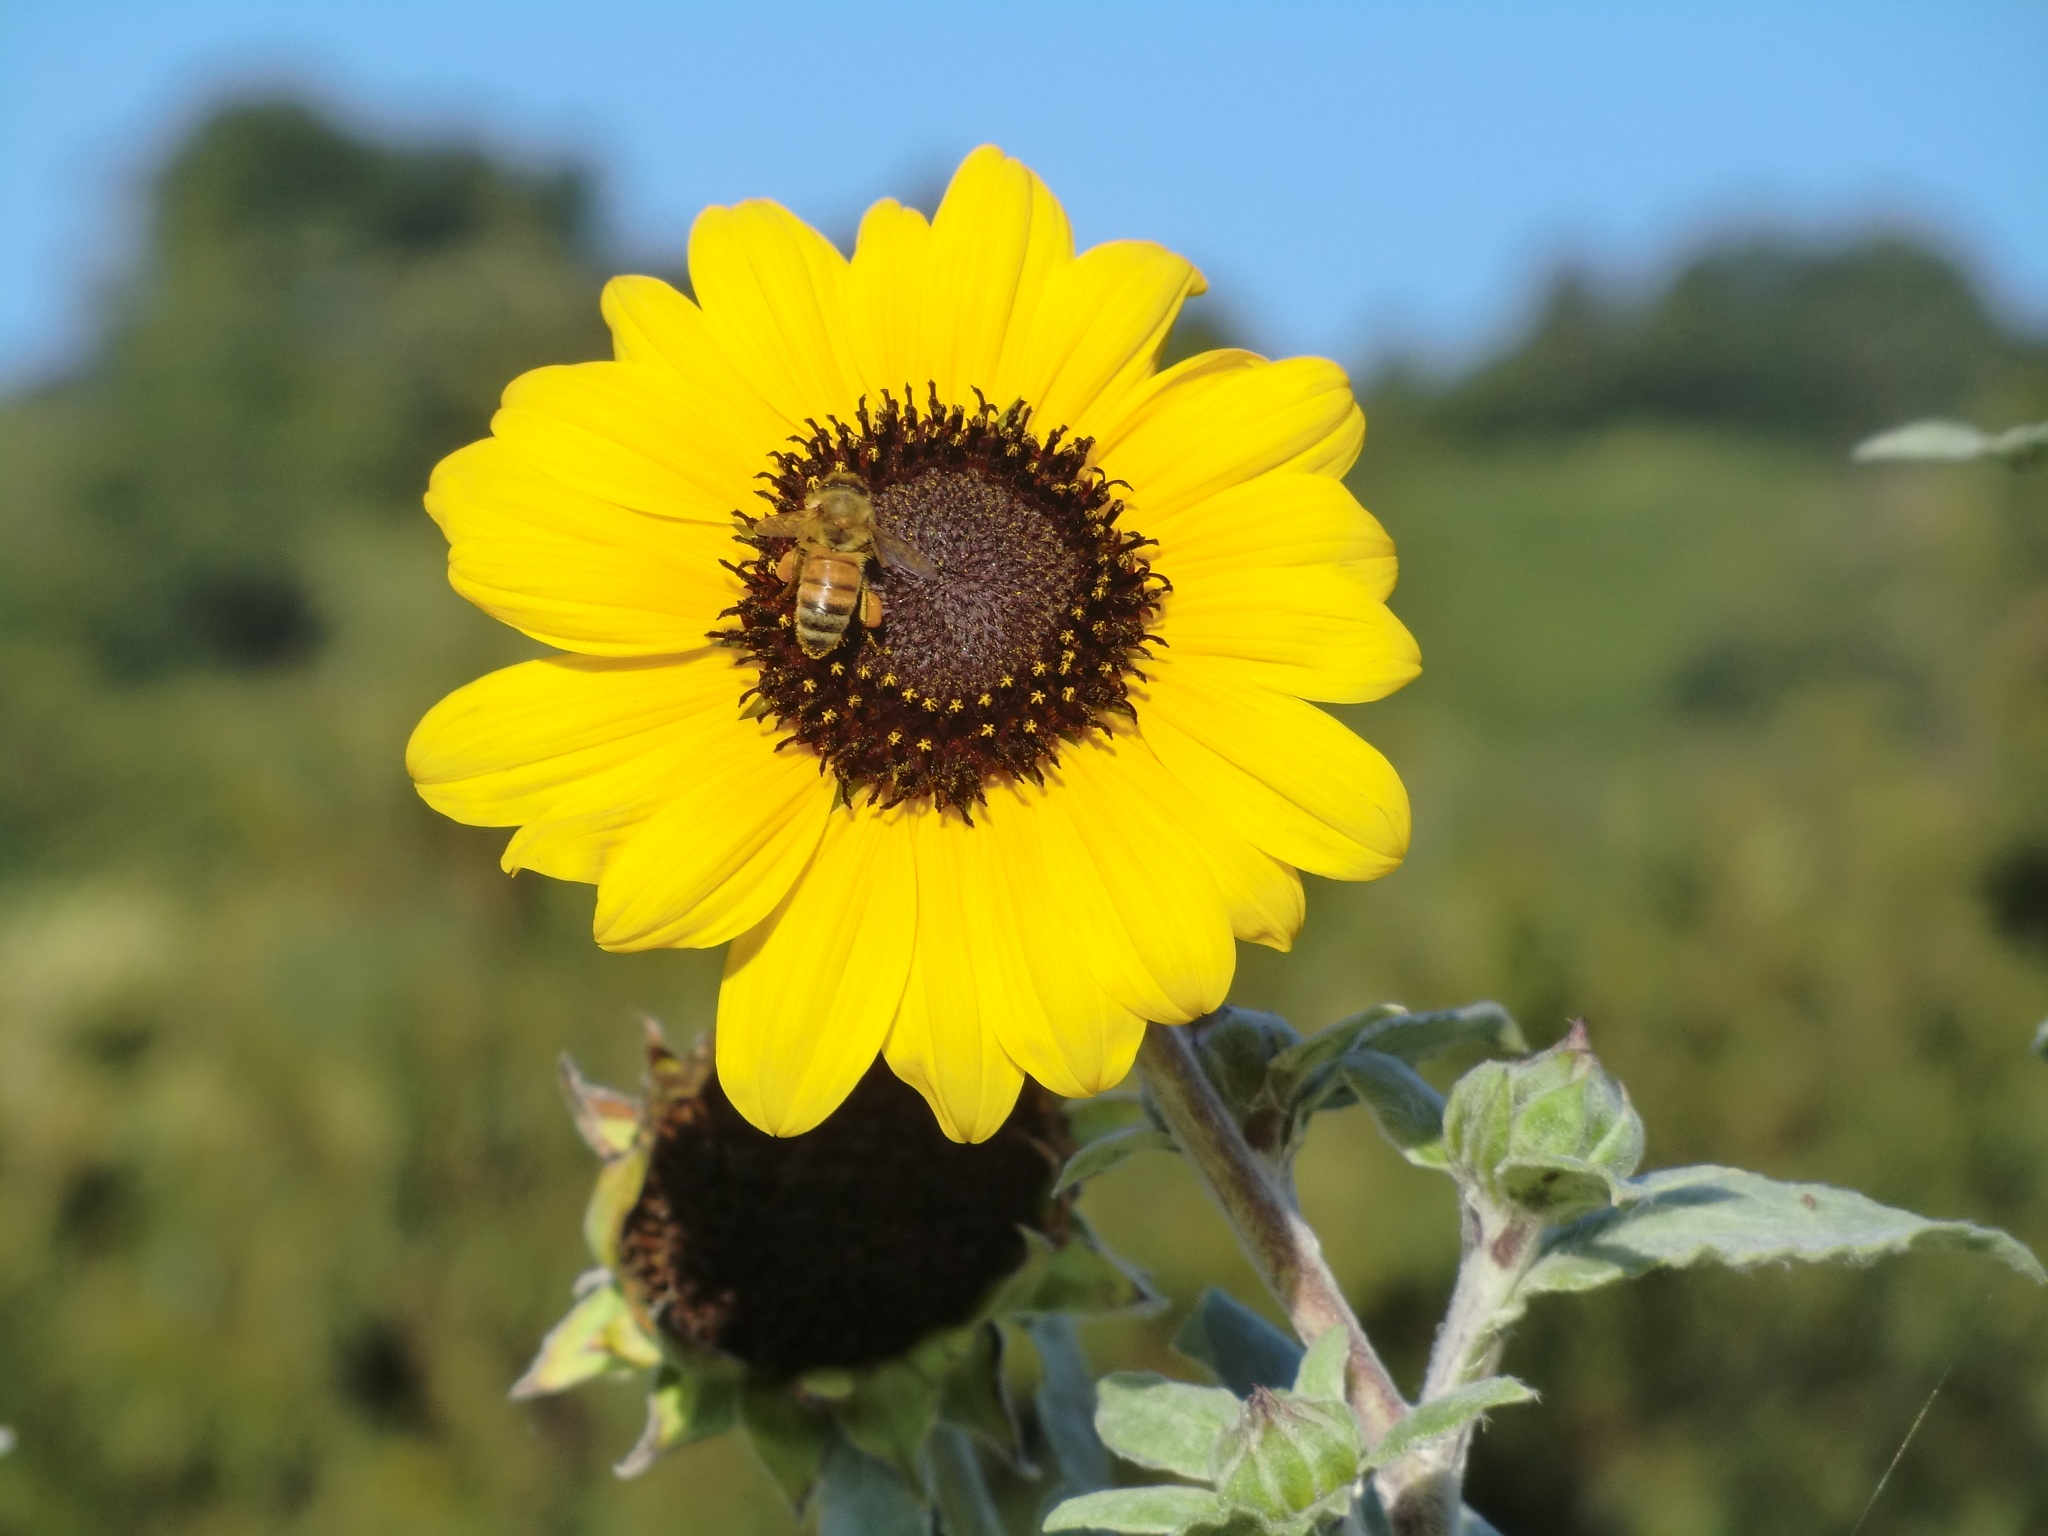
plant, field, meadow, flower, petal, summer, green, yellow, flora, sunflower, blue sky, wildflower, bee, honeybee, macro photography, flowering plant, daisy family, sunflower seed, annual plant, land plant